U.S. Route 90

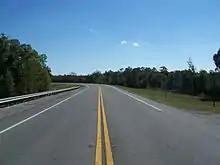
US 90, near the Choctawhatchee River, looking east

As it enters the Sunshine State, US 90 shifts south towards Pensacola while US 90 Alternate stays to the north of the city. This stretch of highway is also known as Nine Mile Road. After Hurricane Ivan destroyed the I-10 Bridge in Northwest Florida, motorists waited as long as two hours to cross the Escambia bridge between Santa Rosa and Escambia counties.